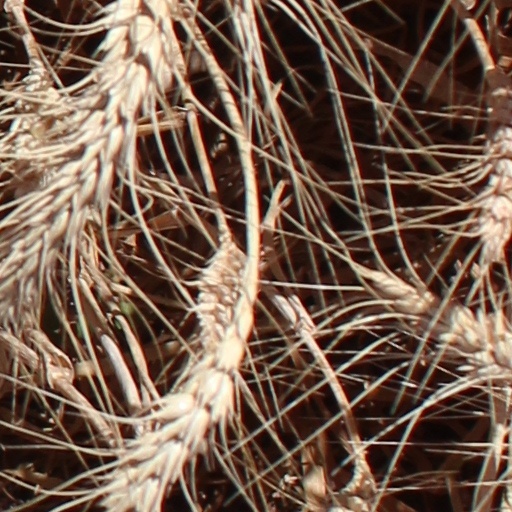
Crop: wheat